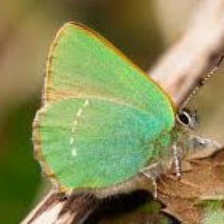
Species: GREEN HAIRSTREAK
Butterfly family (ImageNet category): lycaenid_butterfly